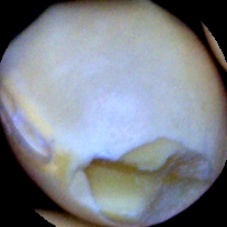
Label: Broken